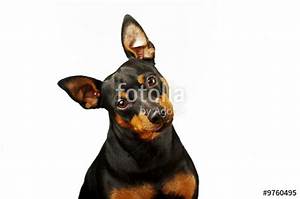
Label: dog